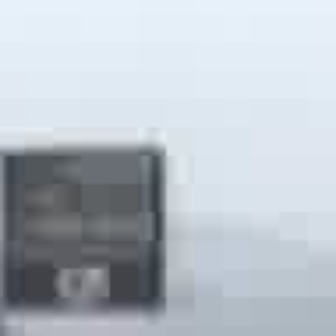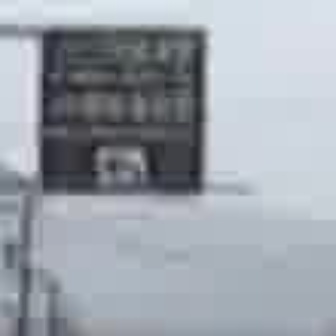
  Please identify the target specified by the bounding box [0,146,156,302] in the first image and locate it in the second image. Return the coordinates in [x_min,y_min,x_max,y_max] format.
Answer: [30,15,198,183]